Action of Faial

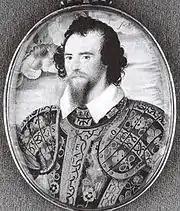
George Clifford, 3rd Earl of Cumberland

On 6 April 1594 Cumberland's fleet set sail from Plymouth, heading for the Azores. En route they roamed the coast of Portugal and Spain, capturing a number of ships. Off Viana do Castelo, Portugal, a 28-ton barque was captured as it headed towards Portuguese Angola. Near the islands of Berlengas another three Portuguese and Spanish caravels were taken, one of which had twelve butts of Spanish wine and another a small chest of silver. These were sent back to England under prize crews aboard the "Violet" while the rest of the fleet continued towards the Azores. They were hoping to avoid Alonso de Bazán's Spanish fleet, which was on the lookout for Cumberland after his failure to intercept him two years earlier.